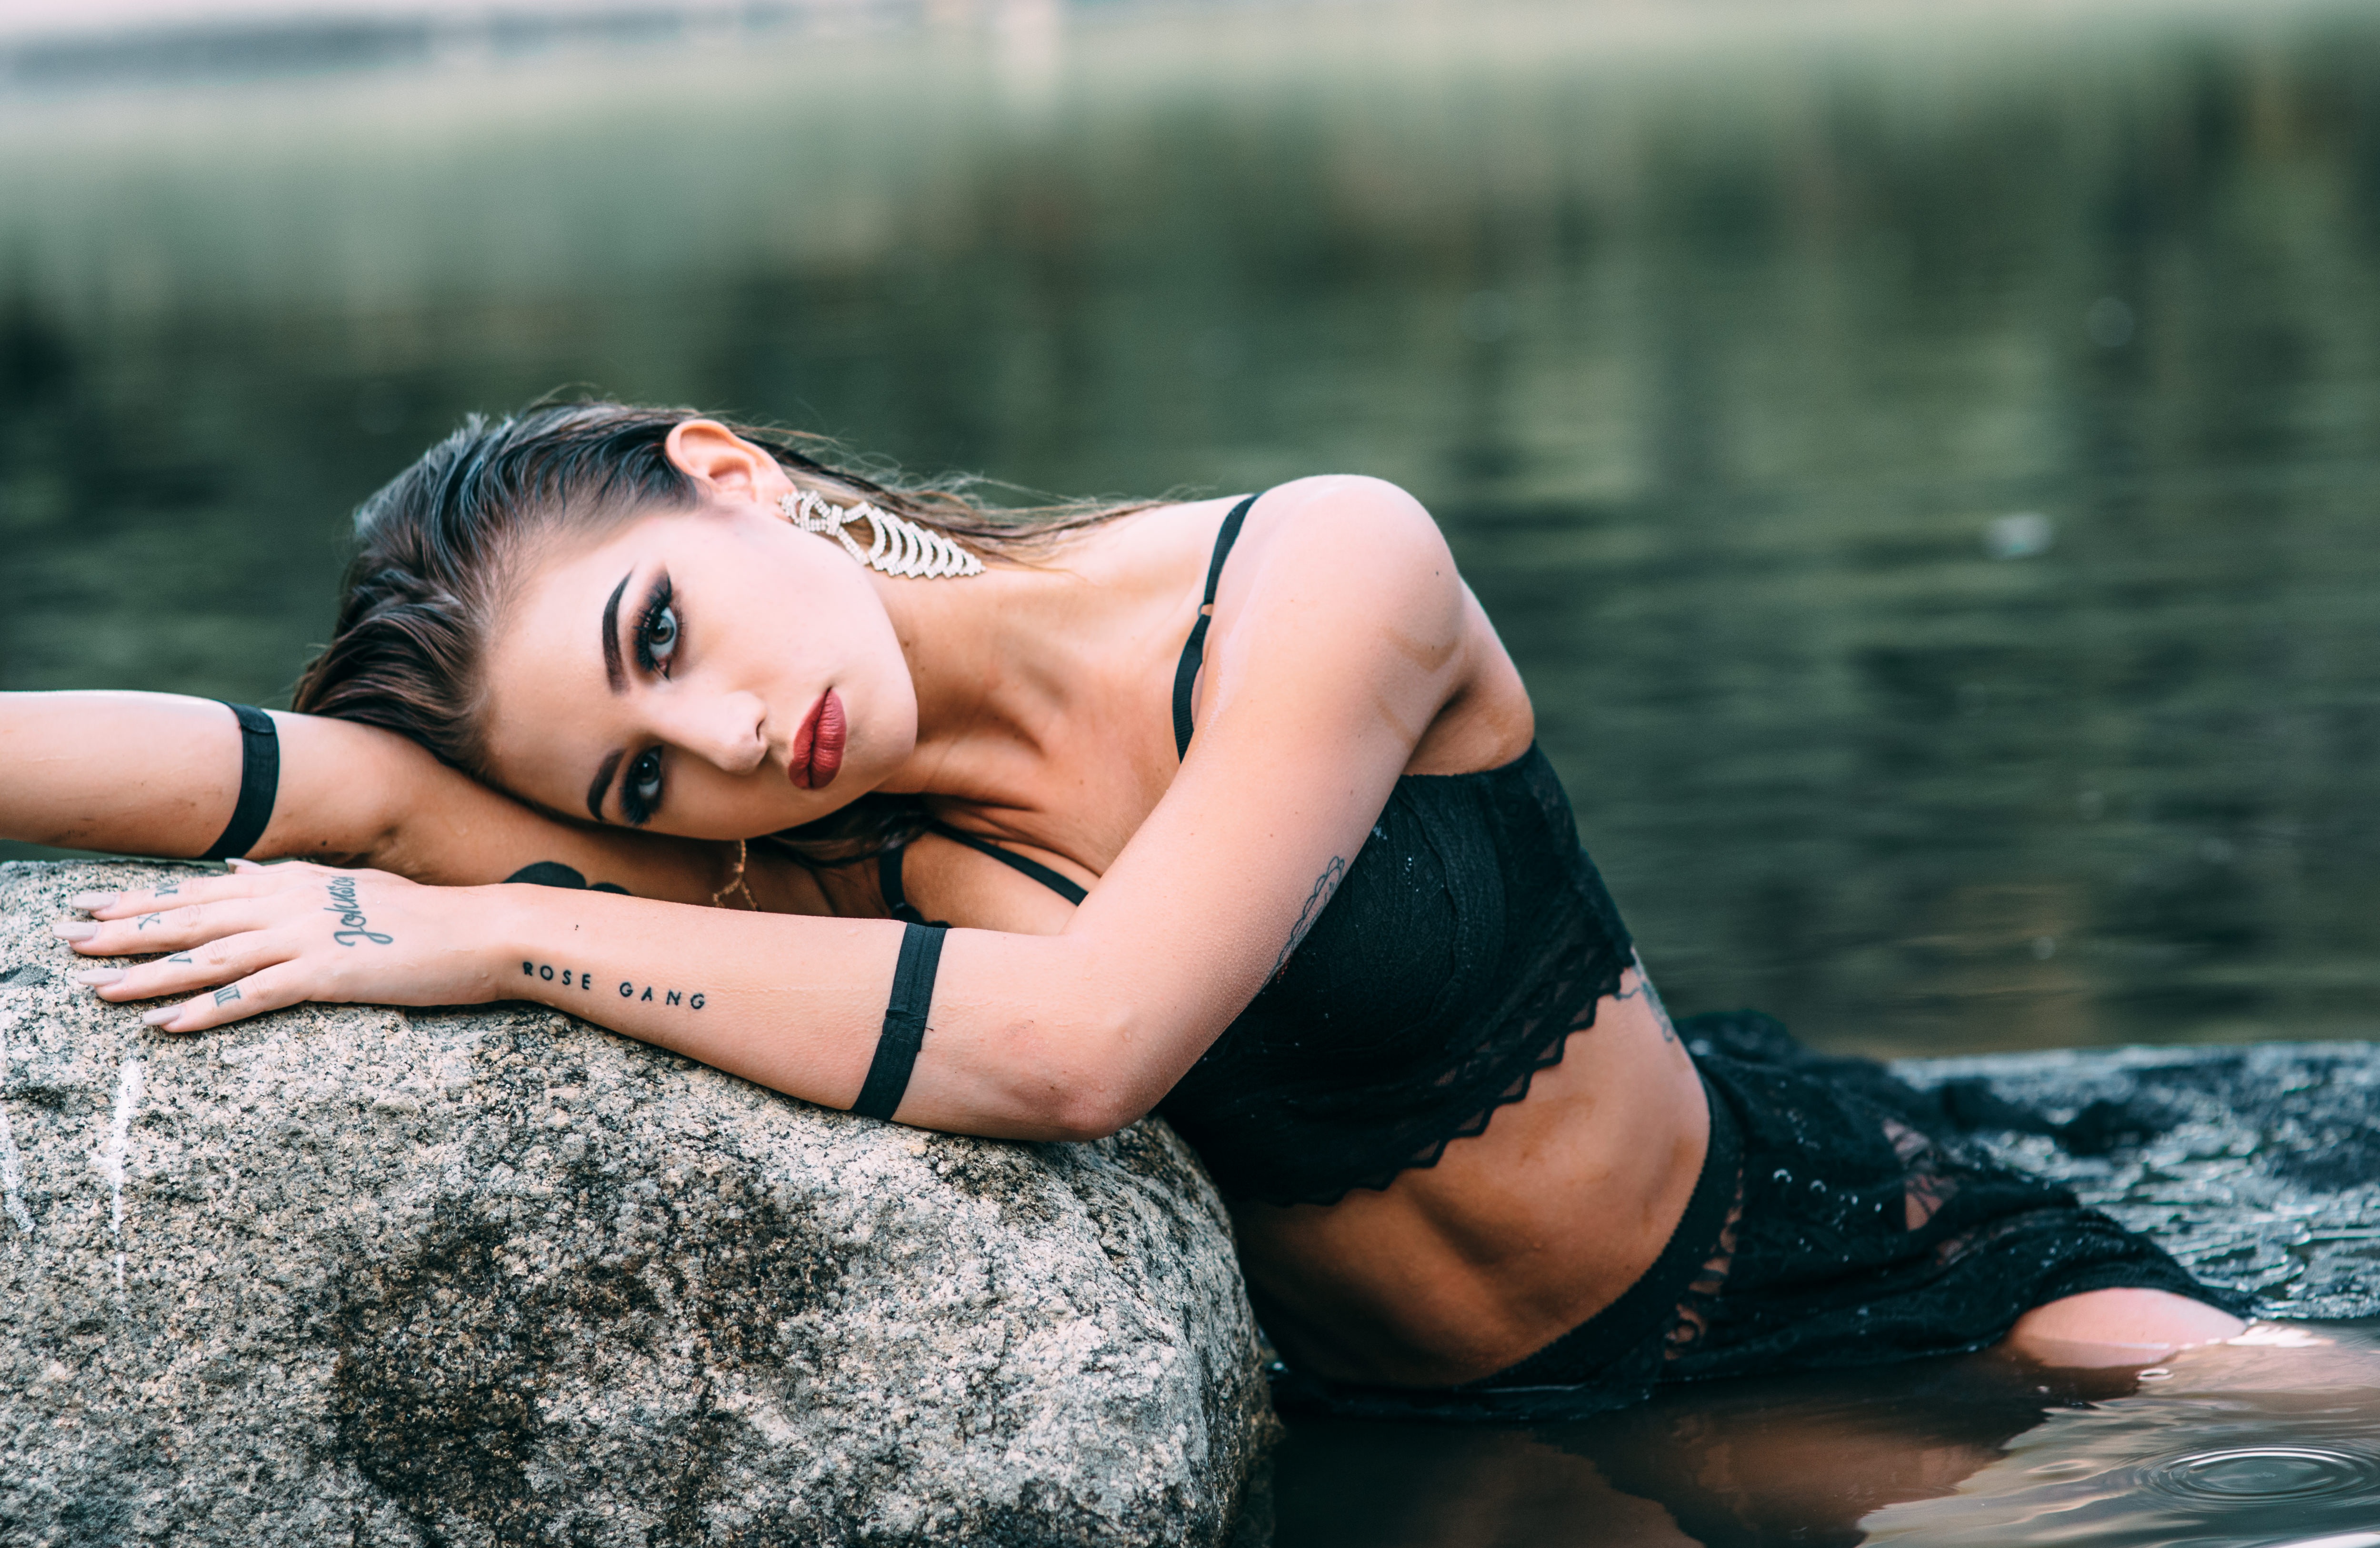
water, person, girl, woman, hair, lake, leg, model, sitting, fashion, clothing, lady, swimwear, long hair, human body, lingerie, black hair, outdoors, thigh, beauty, sexy, blond, interaction, abdomen, photo shoot, portrait photography, human positions, undergarment, art model